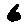
Label: 6